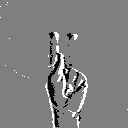
ASL letter: k